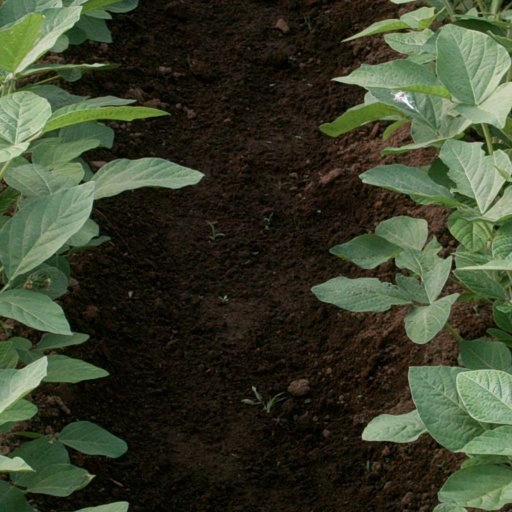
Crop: soybean